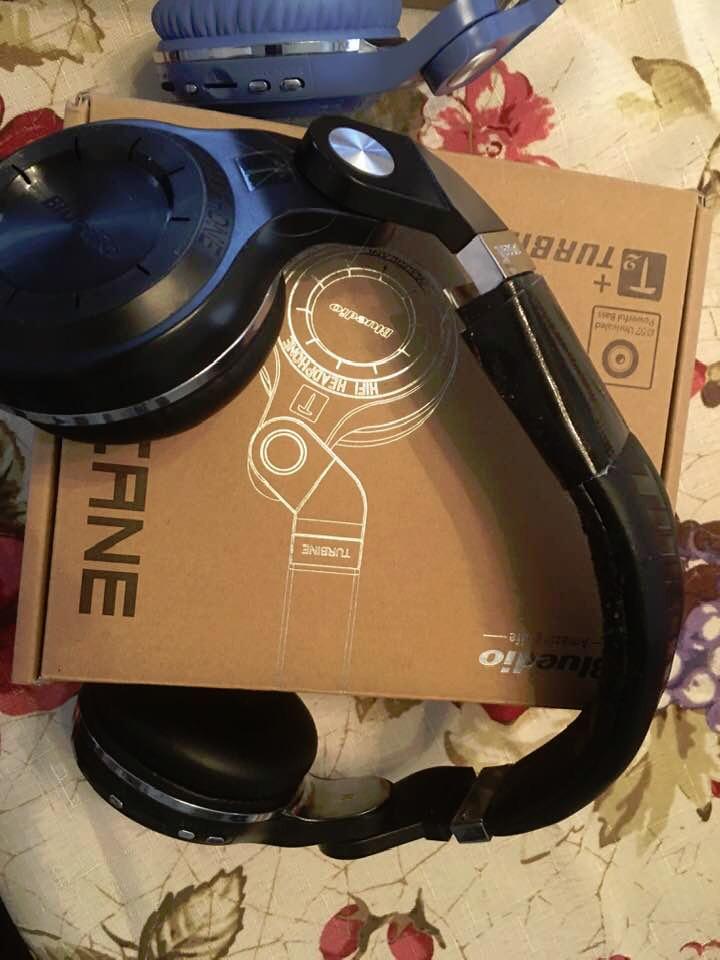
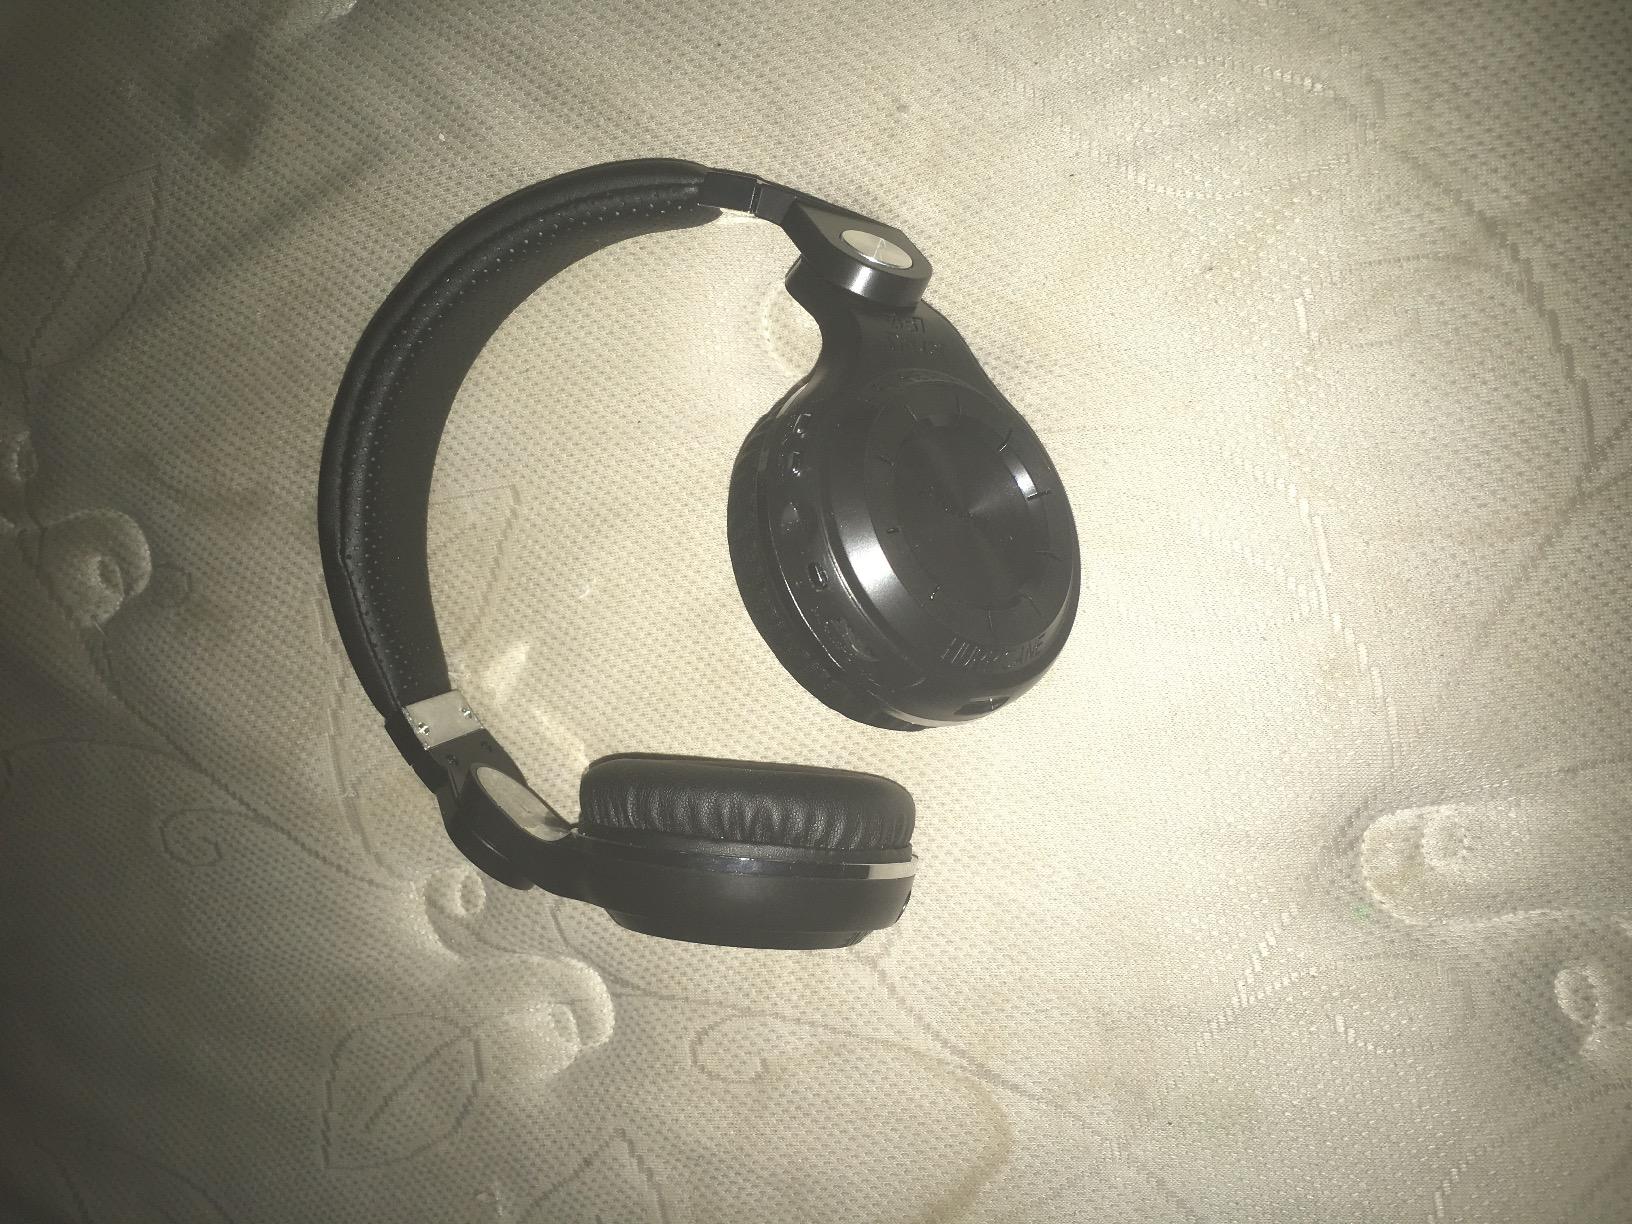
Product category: headphones
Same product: yes